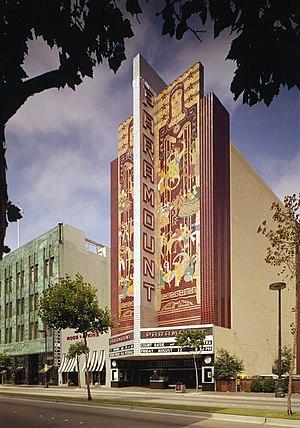
United Paramount Theatres ou ABC Theatres était un important réseau de salles de cinéma américain créé à partir de 1917 par Paramount Pictures. Contraint par le gouvernement américain et la loi antitrust, Paramount a dû se séparer de son réseau de cinéma à partir de 1948. La nouvelle société indépendante a utilisé ses importants fonds financier pour acheter le tout jeune réseau de télévision American Broadcasting Company.